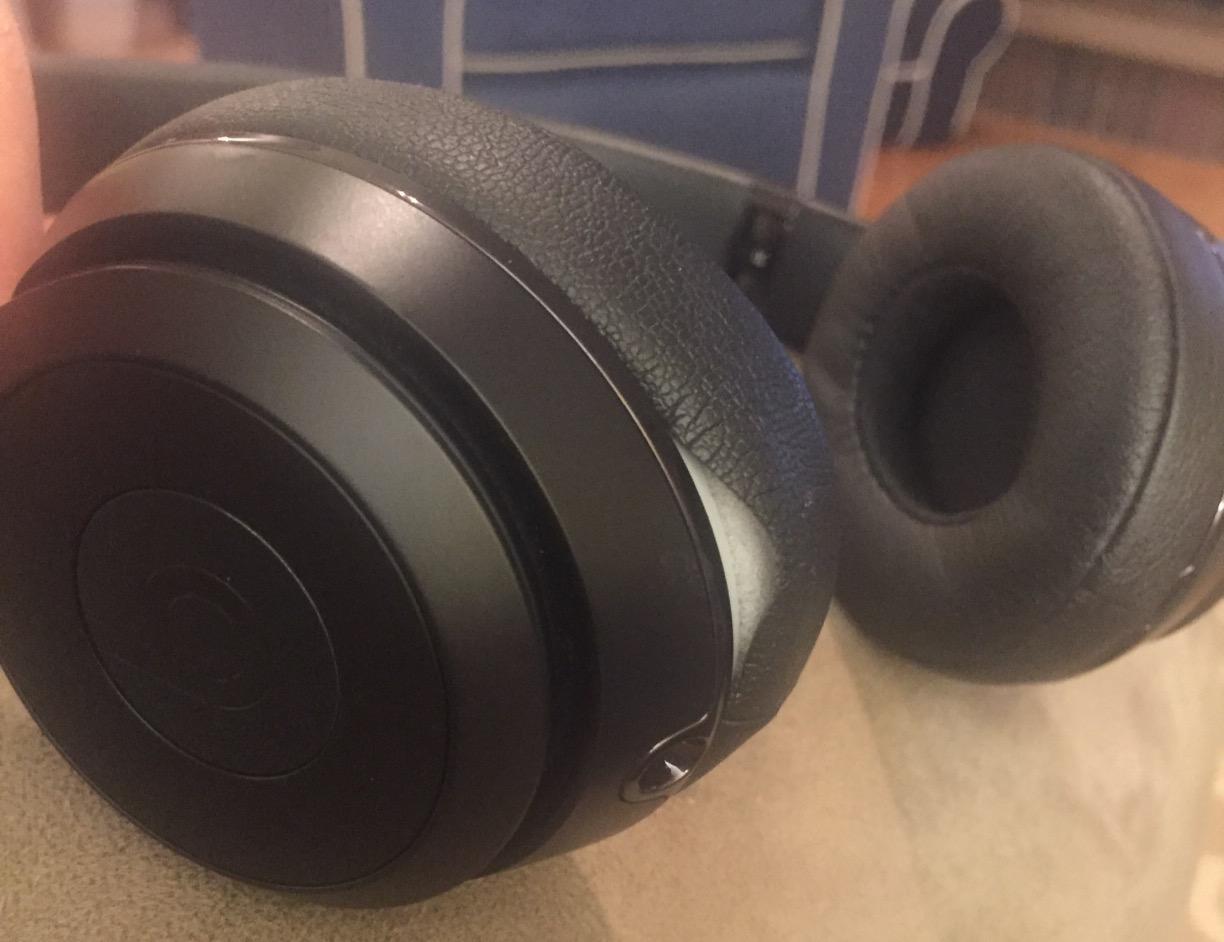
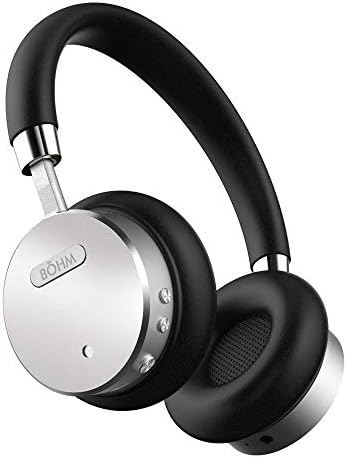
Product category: headphones
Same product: no